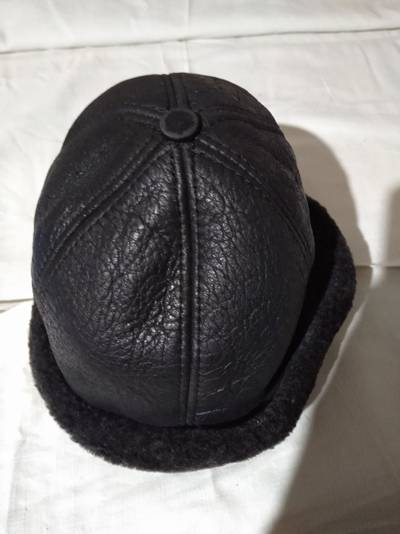
Waste category: clothes